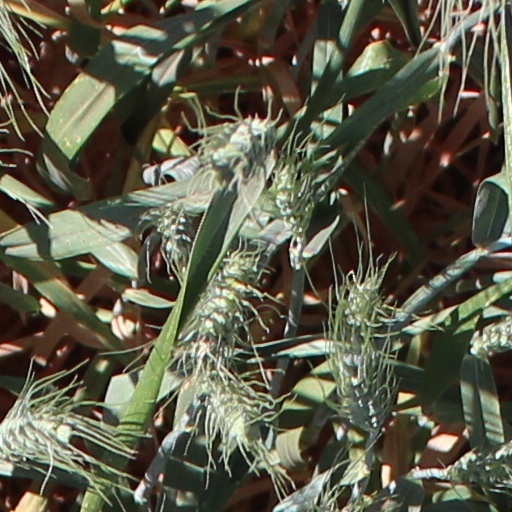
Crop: wheat